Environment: real
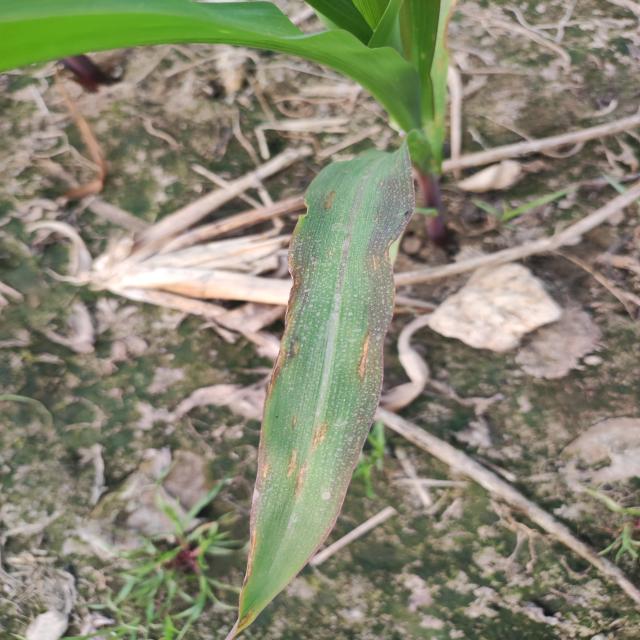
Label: phosphorus_deficiency